Linden Hill

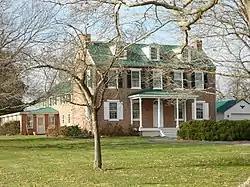
Linden Hill, December 2011

Linden Hill is a historic home located at St. Georges, New Castle County, Delaware. It was built in 1836, and is a -story, five bay brick dwelling with a center hall plan. It has long kitchen wing set at a right angle to the main house. The front facade features a three bay porch with a hipped roof. The interior features Greek Revival style details. Also on the property are a contributing frame barn and shed.